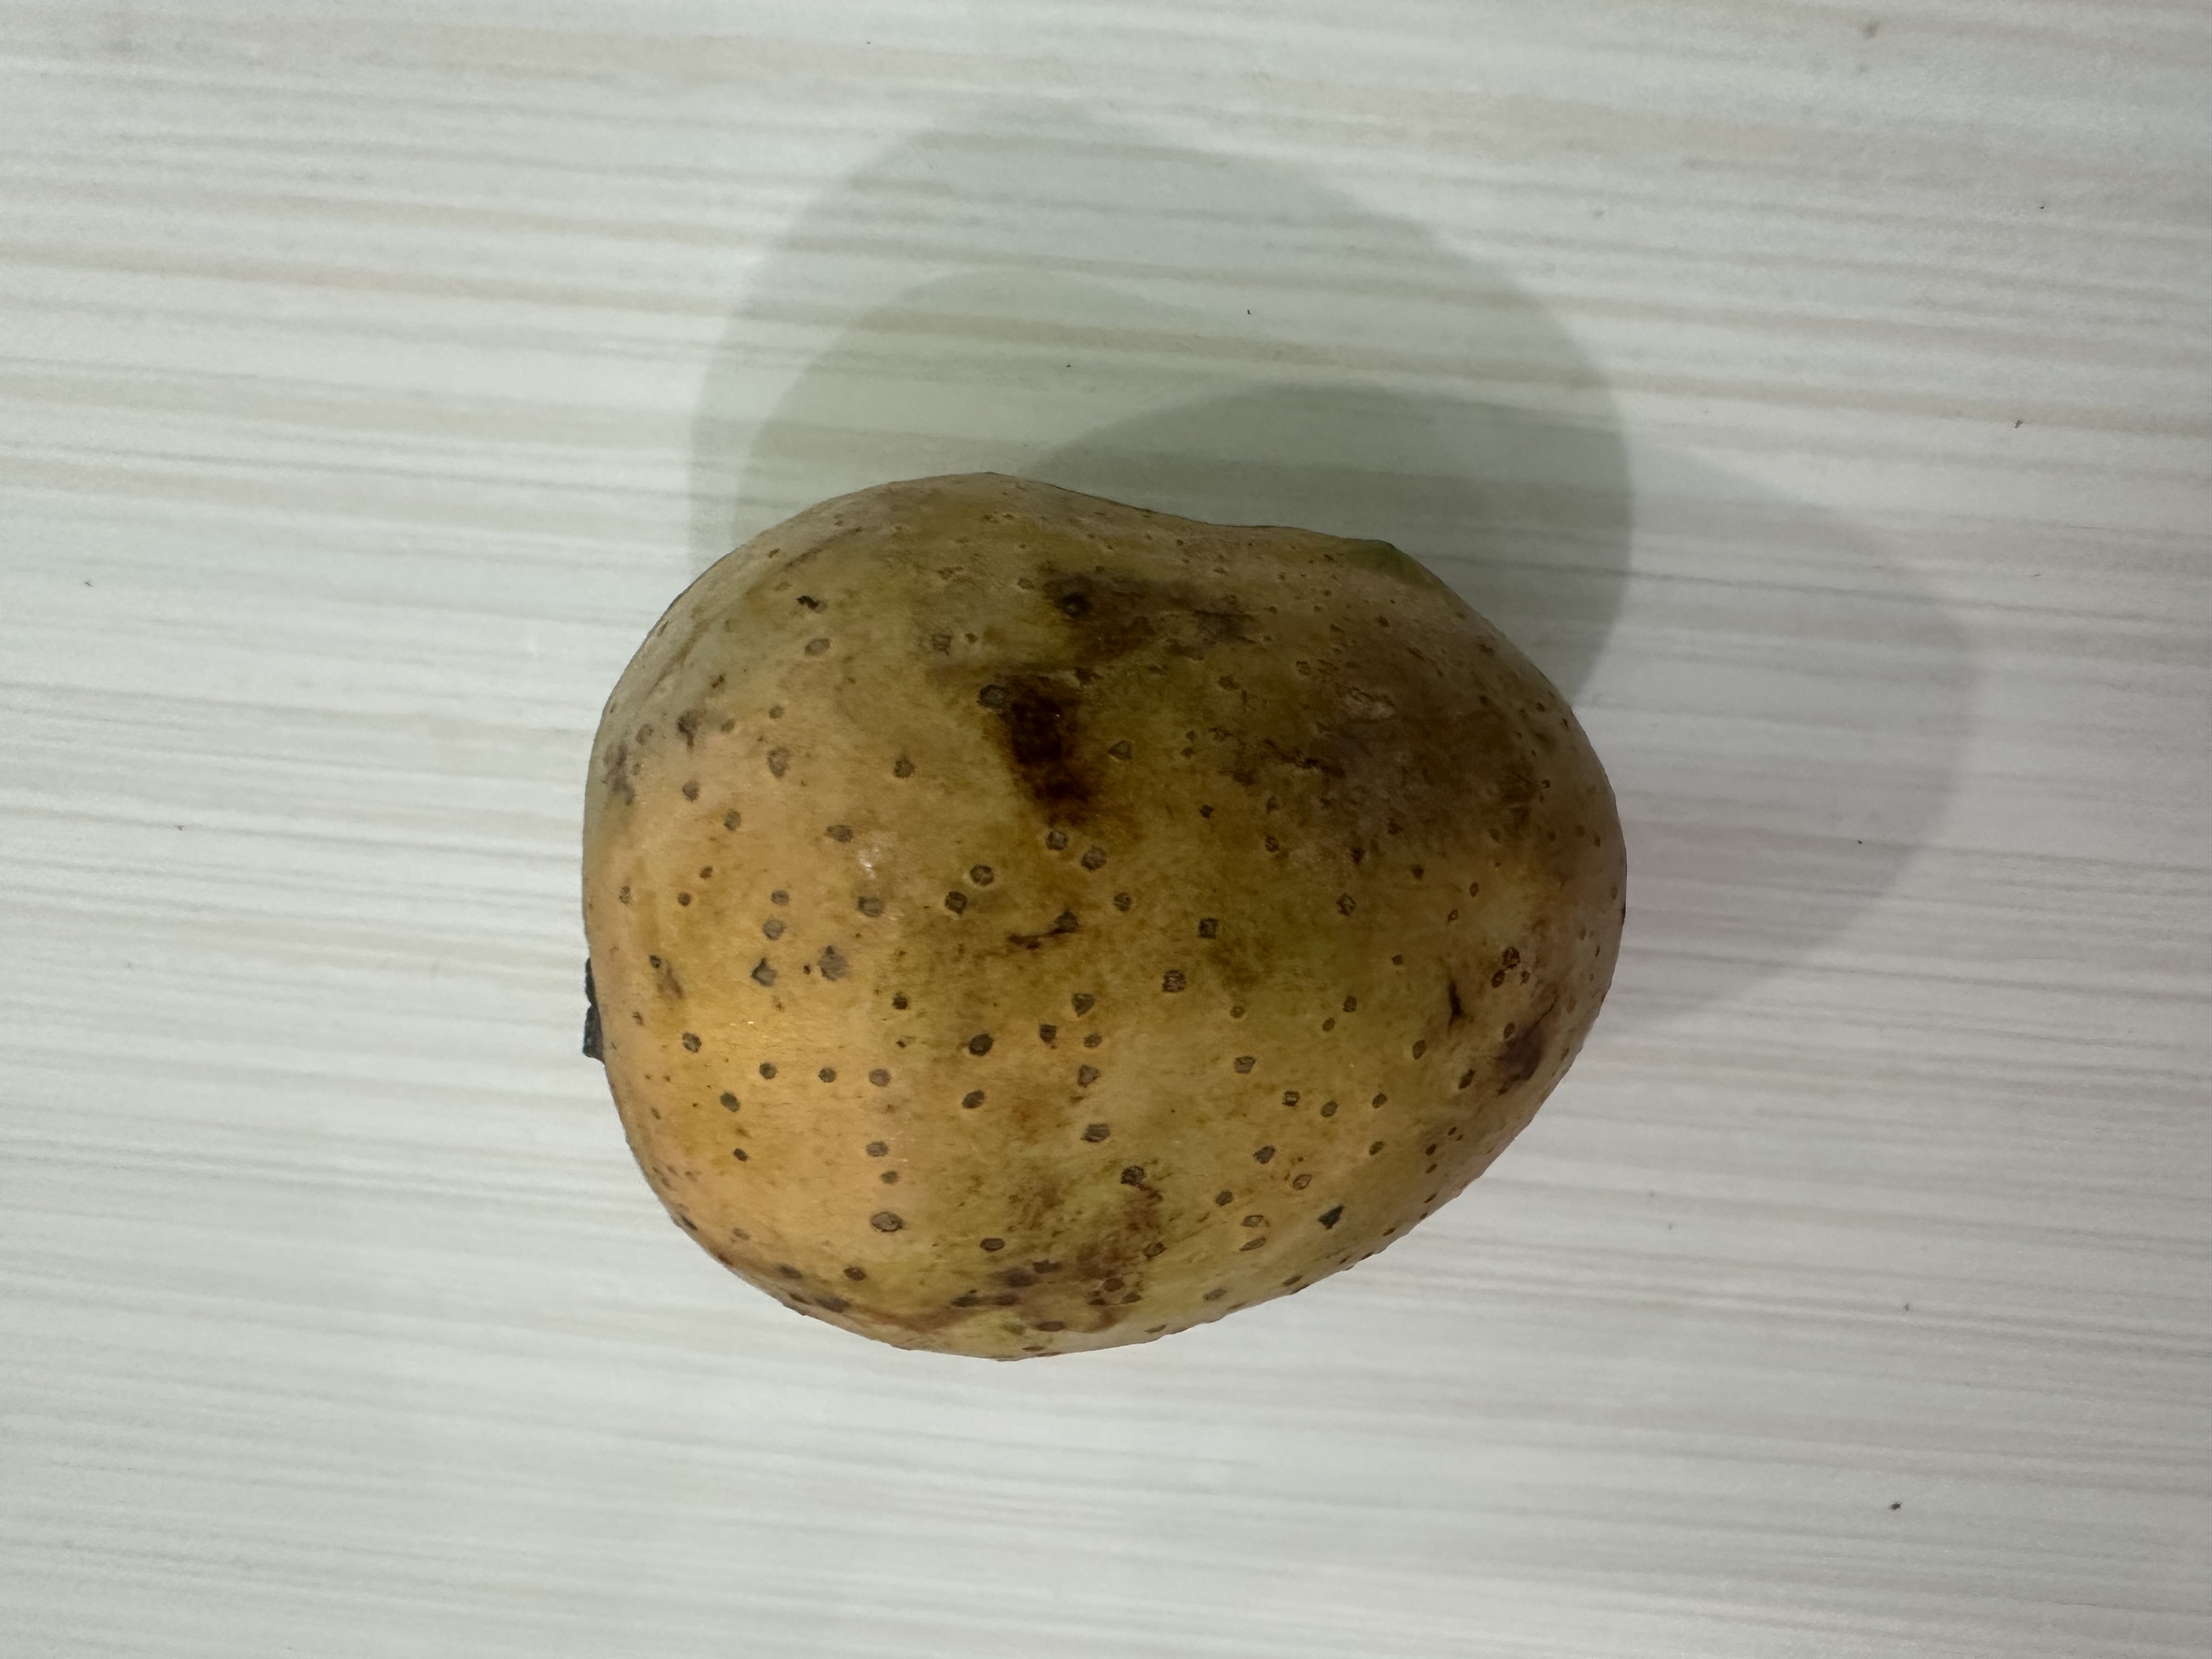
Mango variety: Langra